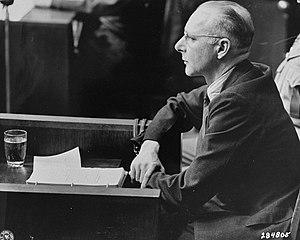
L'« euthanasie » des enfants est le meurtre d'enfants et d'adolescents handicapés organisé par le régime nazi, sous le Troisième Reich de 1939 à 1945. Ce programme, initié et dirigé depuis la Chancellerie du Führer et sur ordre d'Hitler, précède chronologiquement celui de l'Aktion T4, et implique un grand nombre d'« établissements pédiatriques spécialisés » sur le territoire du Reich. Plus de 5 000 enfants sont victimes de ce programme, et peu de ses responsables sont poursuivis pénalement après-guerre.